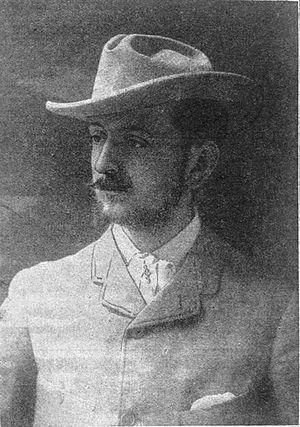
Louvigny de Montigny
Louvigny Testard de Montigny, parfois connu sous le pseudonyme de Carolus Glatigny, est un journaliste, écrivain, poète et critique québécois. Il étudie au Collège Sainte-Marie puis à la Faculté de droit de l'Université Laval à Montréal pour finalement devenir journaliste. Il fonde les journaux Les débats et la Gazette municipale pour lesquels il agira à titre de rédacteur en chef.